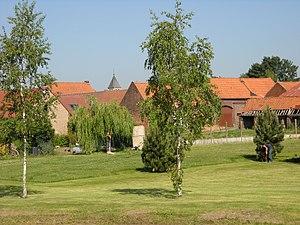
La motte féodale de Fretin, Nord, France.